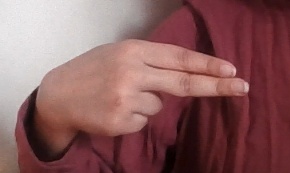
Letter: ain